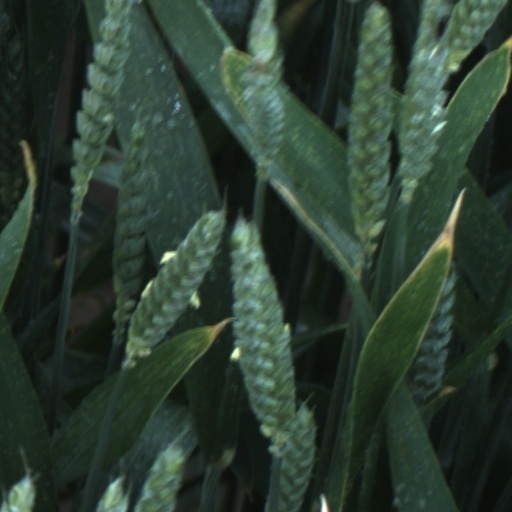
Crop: wheat